Pegasus Airlines Flight 8622

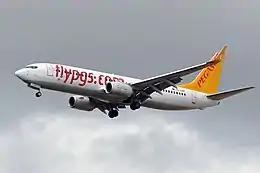
TC-CPF, the aircraft involved in the accident, seen in May 2013

Pegasus Airlines Flight 8622 was a domestic flight from Ankara to Trabzon, Turkey. On 13 January 2018, while landing on runway 11 at Trabzon Airport, the aircraft operating the flight ran off the left side of the runway and partially slid down a cliff. While there were no fatalities nor injuries of the 168 passengers and crew, the aircraft was damaged beyond repair and subsequently written off.